Samanyudu

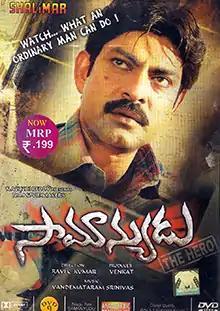
DVD cover

Samanyudu is a 2006 Indian Telugu-language political action film produced by R. R. Venkat on R.R. Movie Makers banner and directed by Ravi C Kumar. The film stars Jagapati Babu and Kamna Jethmalani, while Sai Kumar, Ranganath, Archana, Dasari Arun Kumar, and Vinod Kumar Alva play supporting roles. The music was composed by Vandemataram Srinivas.